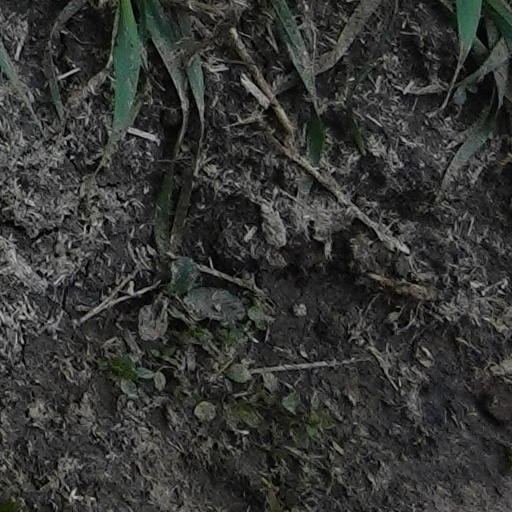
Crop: wheat